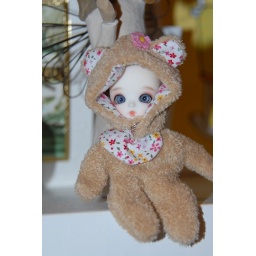
Sora (Lati White Lily)She's a cute little bear but man was it a bugger to get on over her hands!